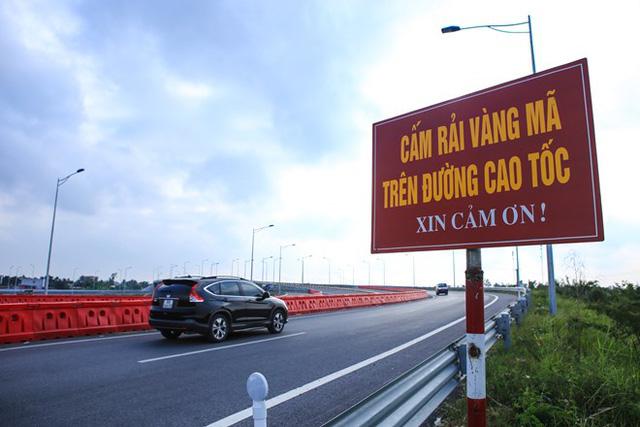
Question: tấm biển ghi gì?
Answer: ghi: cấm rải vàng mã trên đường cao tốc xin cảm ơn